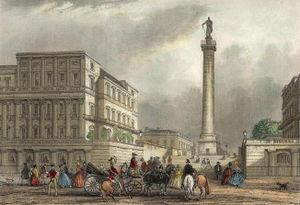
La Colonne du duc d'York est un monument dédié au prince Frédérick, duc d'York et d'Albany, deuxième fils du roi George III. Il fut dessiné par Benjamin Dean Wyatt. La colonne est située sur le côté sud de Waterloo Place, entre les des deux immeubles du Carlton House Terrace. Les escaliers descendant vers The Mall, sont communément appelés The Duke of York Steps.
Frederick Augustus, comte d'Ulster, duc d'York et d'Albany, est un membre de la famille royale britannique, né le 16 août 1763 au palais St. James et mort le 5 janvier 1827 au Rutland House, près de Piccadilly.